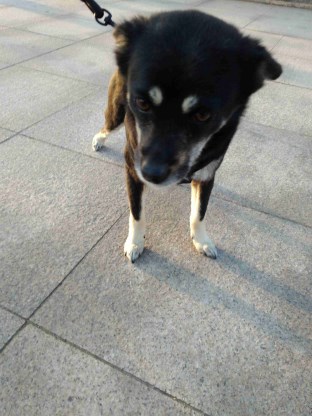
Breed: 3336-n000121-chinese_rural_dog